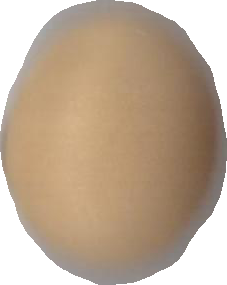
Variety: Grobogan